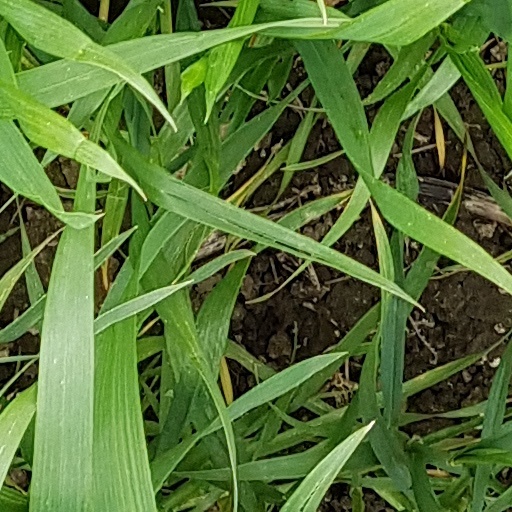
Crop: wheat